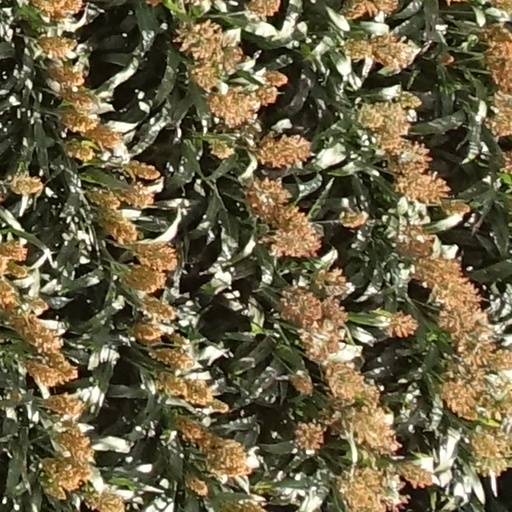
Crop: sorghum